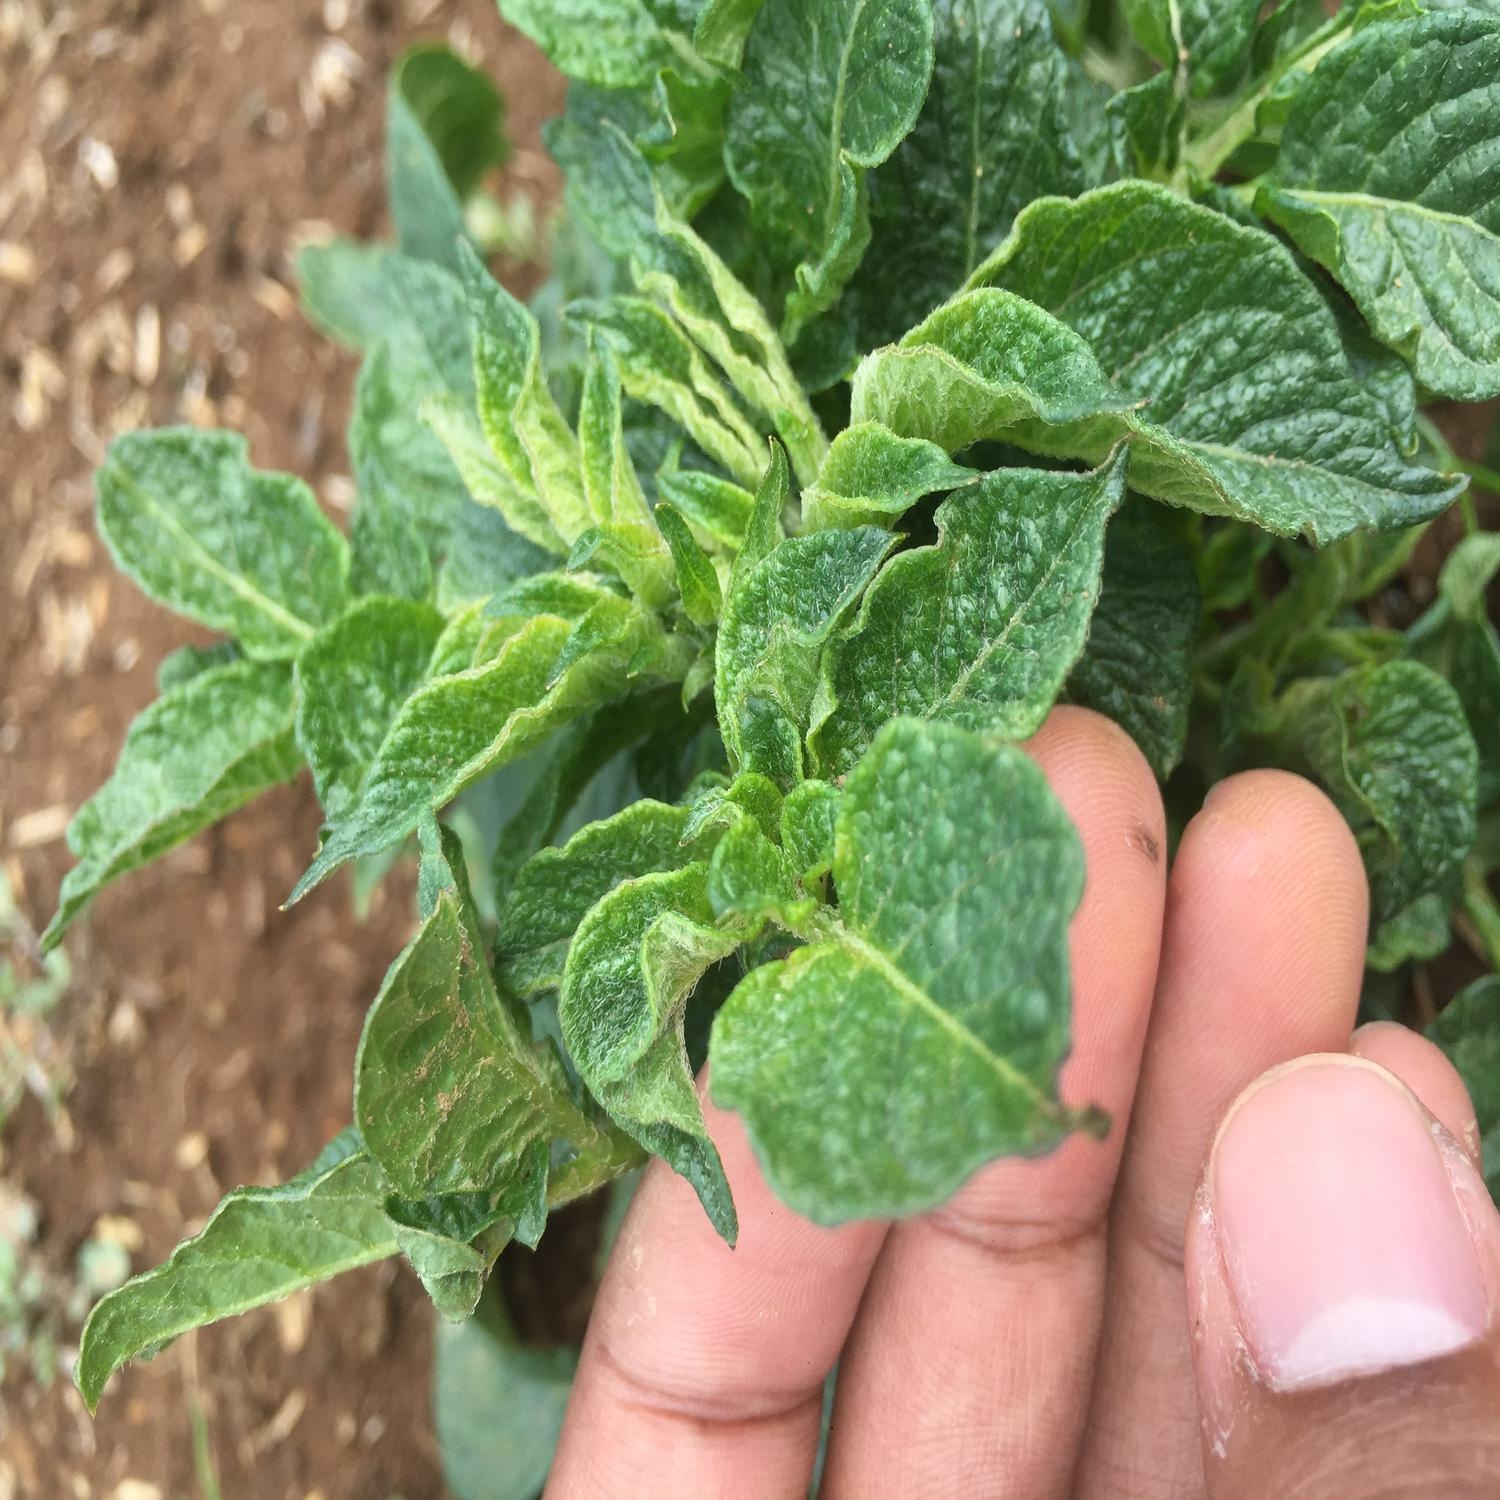
Etiqueta: Virus